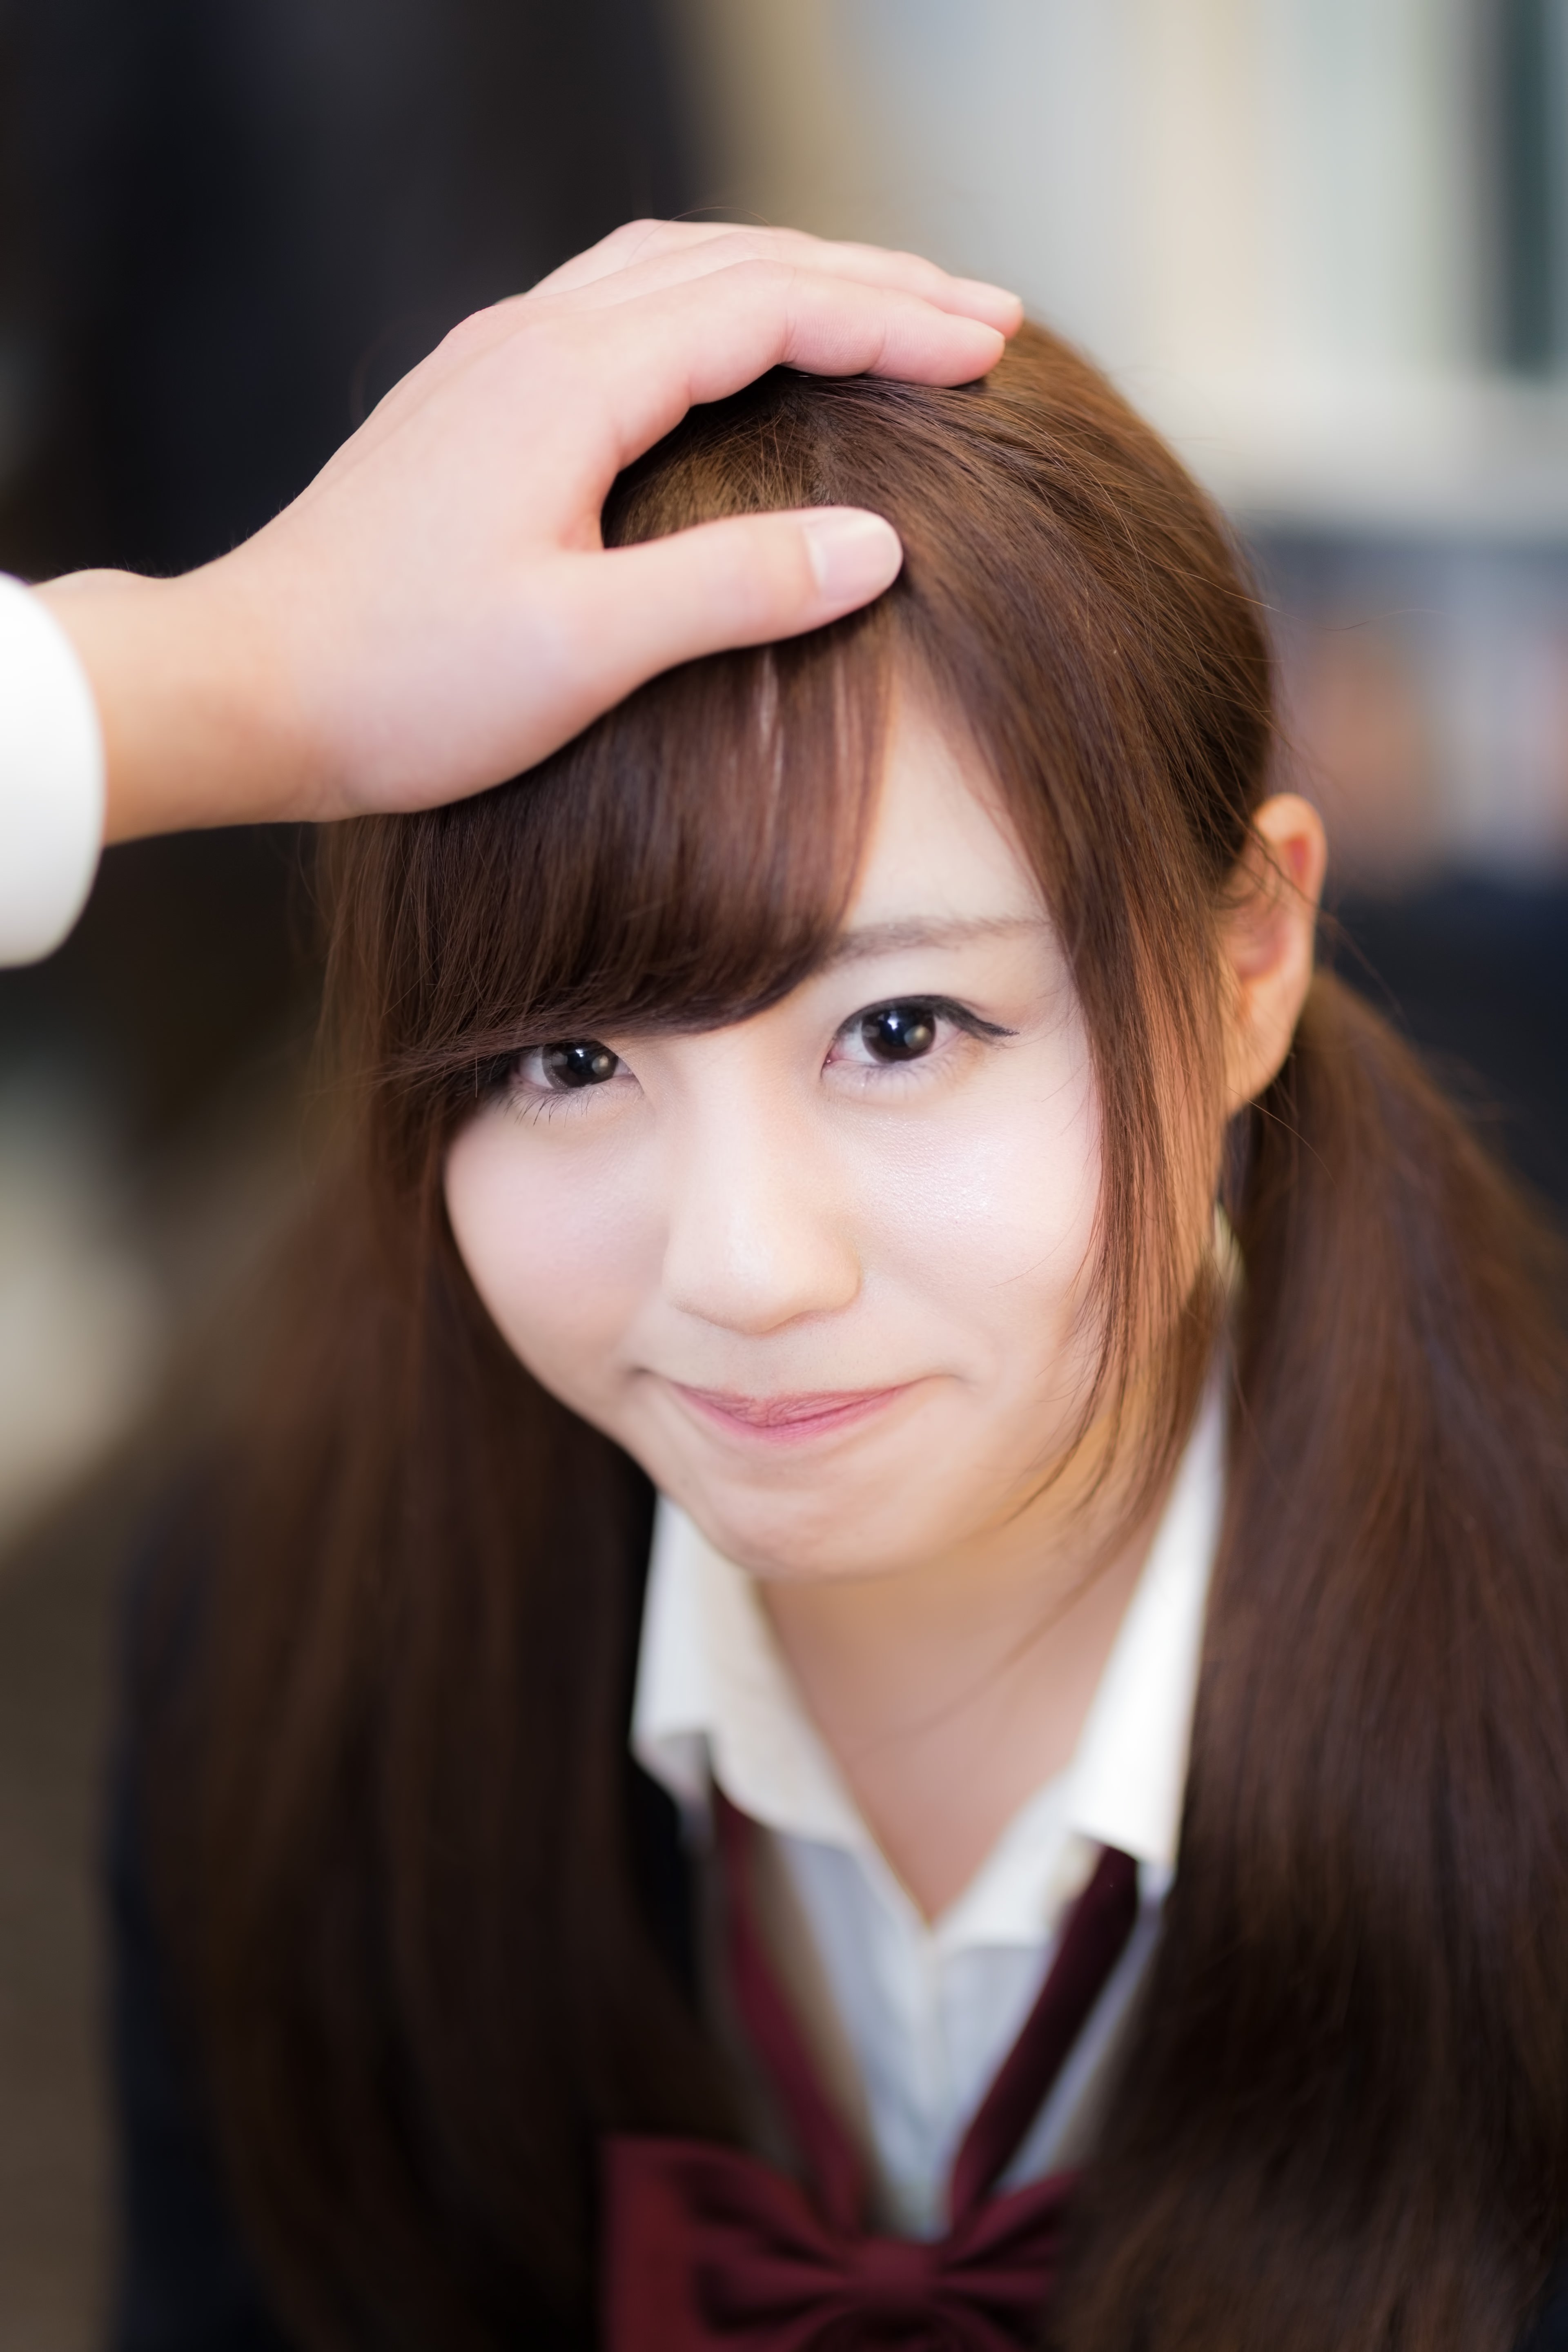
girl, hair, face, hairstyle, forehead, beauty, hair coloring, long hair, bangs, skin, chin, brown hair, eye, lip, hime cut, smile, layered hair, black hair, japanese idol, Step cutting, hair care, portrait photography, uniform, gesture, ear